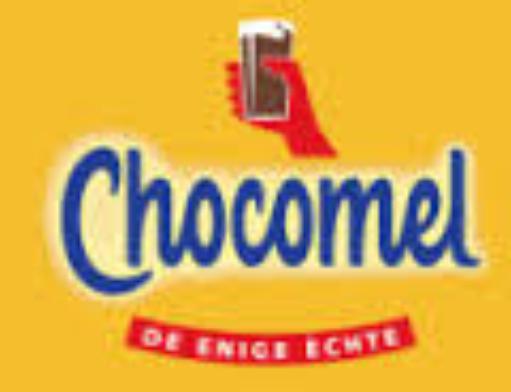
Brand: Chocomel
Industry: Food